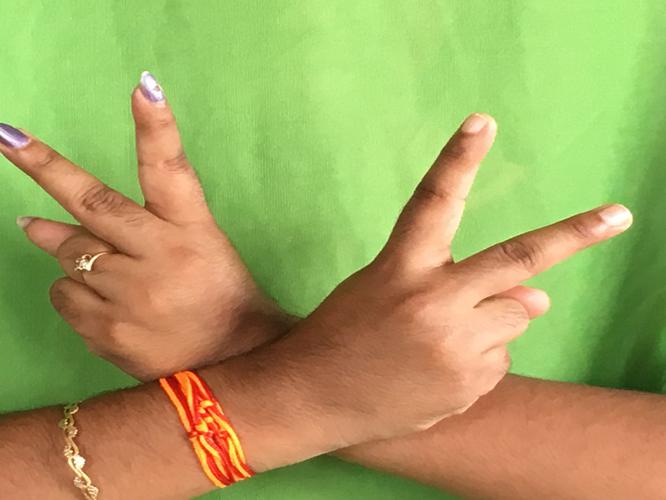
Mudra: Kartariswastika
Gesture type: double_hand